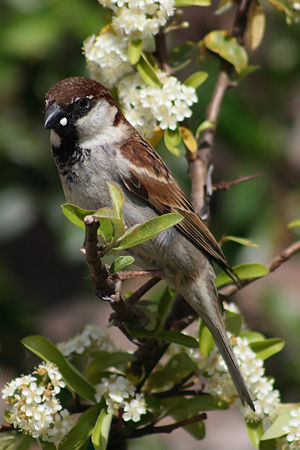
Italiensk spurv
Italiensk spurv er en fugleart, der lever i Italien, på Korsika, Sicilien og Kreta.